Villars-les-Bois

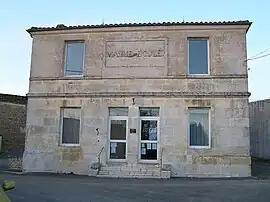
Town hall

Villars-les-Bois is a commune in the Charente-Maritime department in southwestern France.